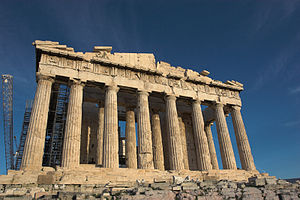
Oldtidens Grækenland / Samfundet / Matematik og filosofi
Oldtidens Grækenland var en næsten tusindårig periode i Grækenlands historie både i Grækenland og mange af Middelhavs- og Sortehavsområderne. Oldtidens Grækenland bliver af de fleste regnet som den vigtigste grundlæggende kultur for den vestlige civilisation. Græsk kultur varede til kristendommens komme og havde stor påvirkning på Romerriget, som igen satte sit præg på den europæiske kultur.